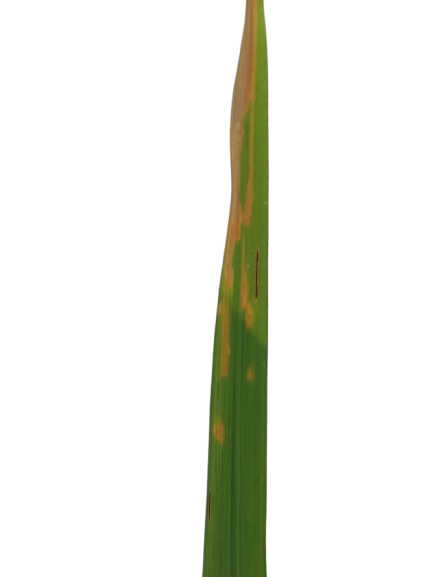
Label: Leaf Scald